HM Prison Dartmoor

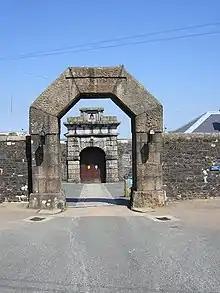
The main gates of Dartmoor Prison host the inscription "Parcere Subiectis" (Trans: Spare the Vanquished) from Virgil's "Aeneid".

After all American and French prisoners had been released, and repatriated, the gaol on Dartmoor was left unused for 35 years until 1850. Work then began to rebuild and recommission the prison for civilian convicts. It reopened in 1851. The POW remains that had been originally buried on the moor were exhumed and re-interred in two cemeteries behind the prison when the prison farm was established in about 1852.